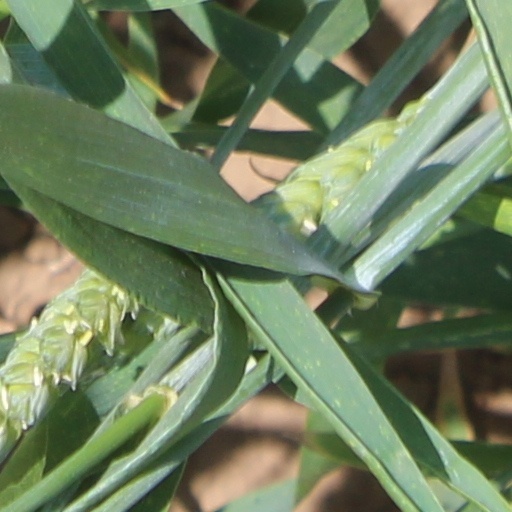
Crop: wheat